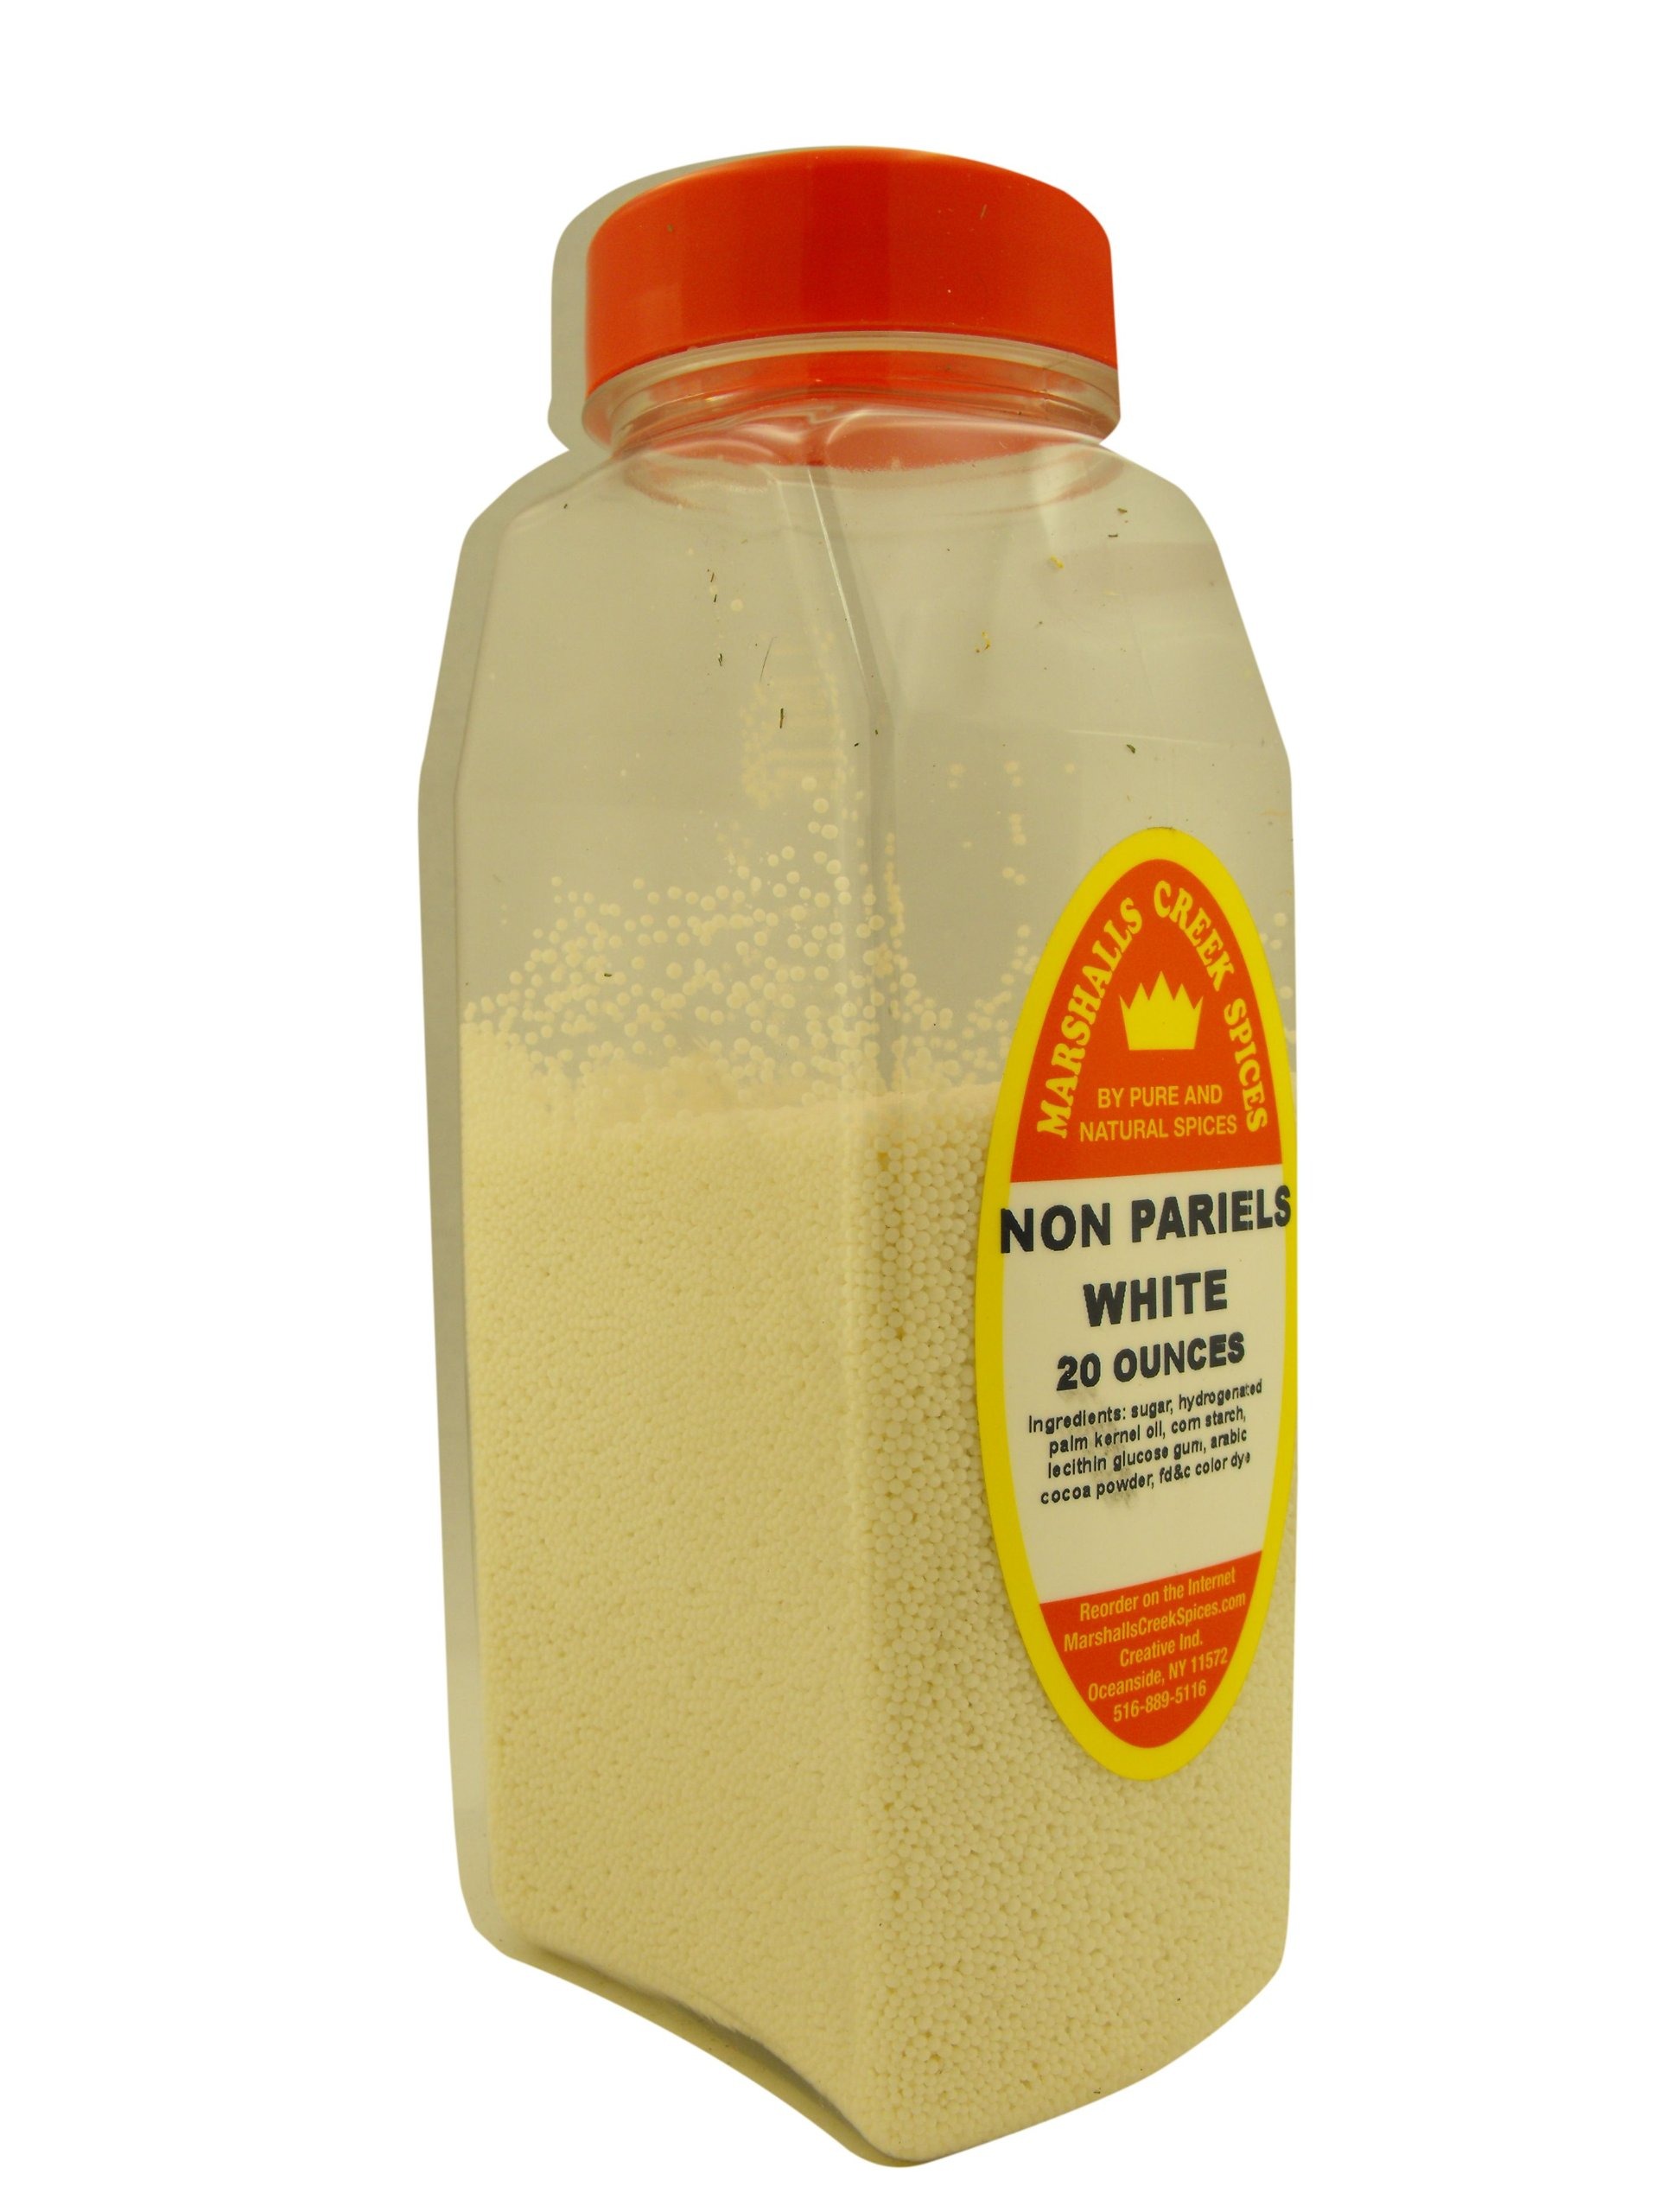
Item Name: Marshalls Creek Spices Non Pariels Seasoning, White, XL Size, 20 Ounce …
Bullet Point 1: Marshalls Creek Spices buys in small quantities and packs weekly providing the freshest spices possible. Fresher spices means more flavor and a longer shelf life.
Bullet Point 2: No Fillers - No MSG
Bullet Point 3: All Natural & Kosher
Bullet Point 4: Our Store On Amazon. Copy & Paste https://www.amazon.com/stores/page/78253499-C1B3-4400-8F47-54B4E41C13D1
Bullet Point 5: Flat Rate Shipping Per Order. No Limit
Value: 20.0
Unit: oz

Price: 19.99